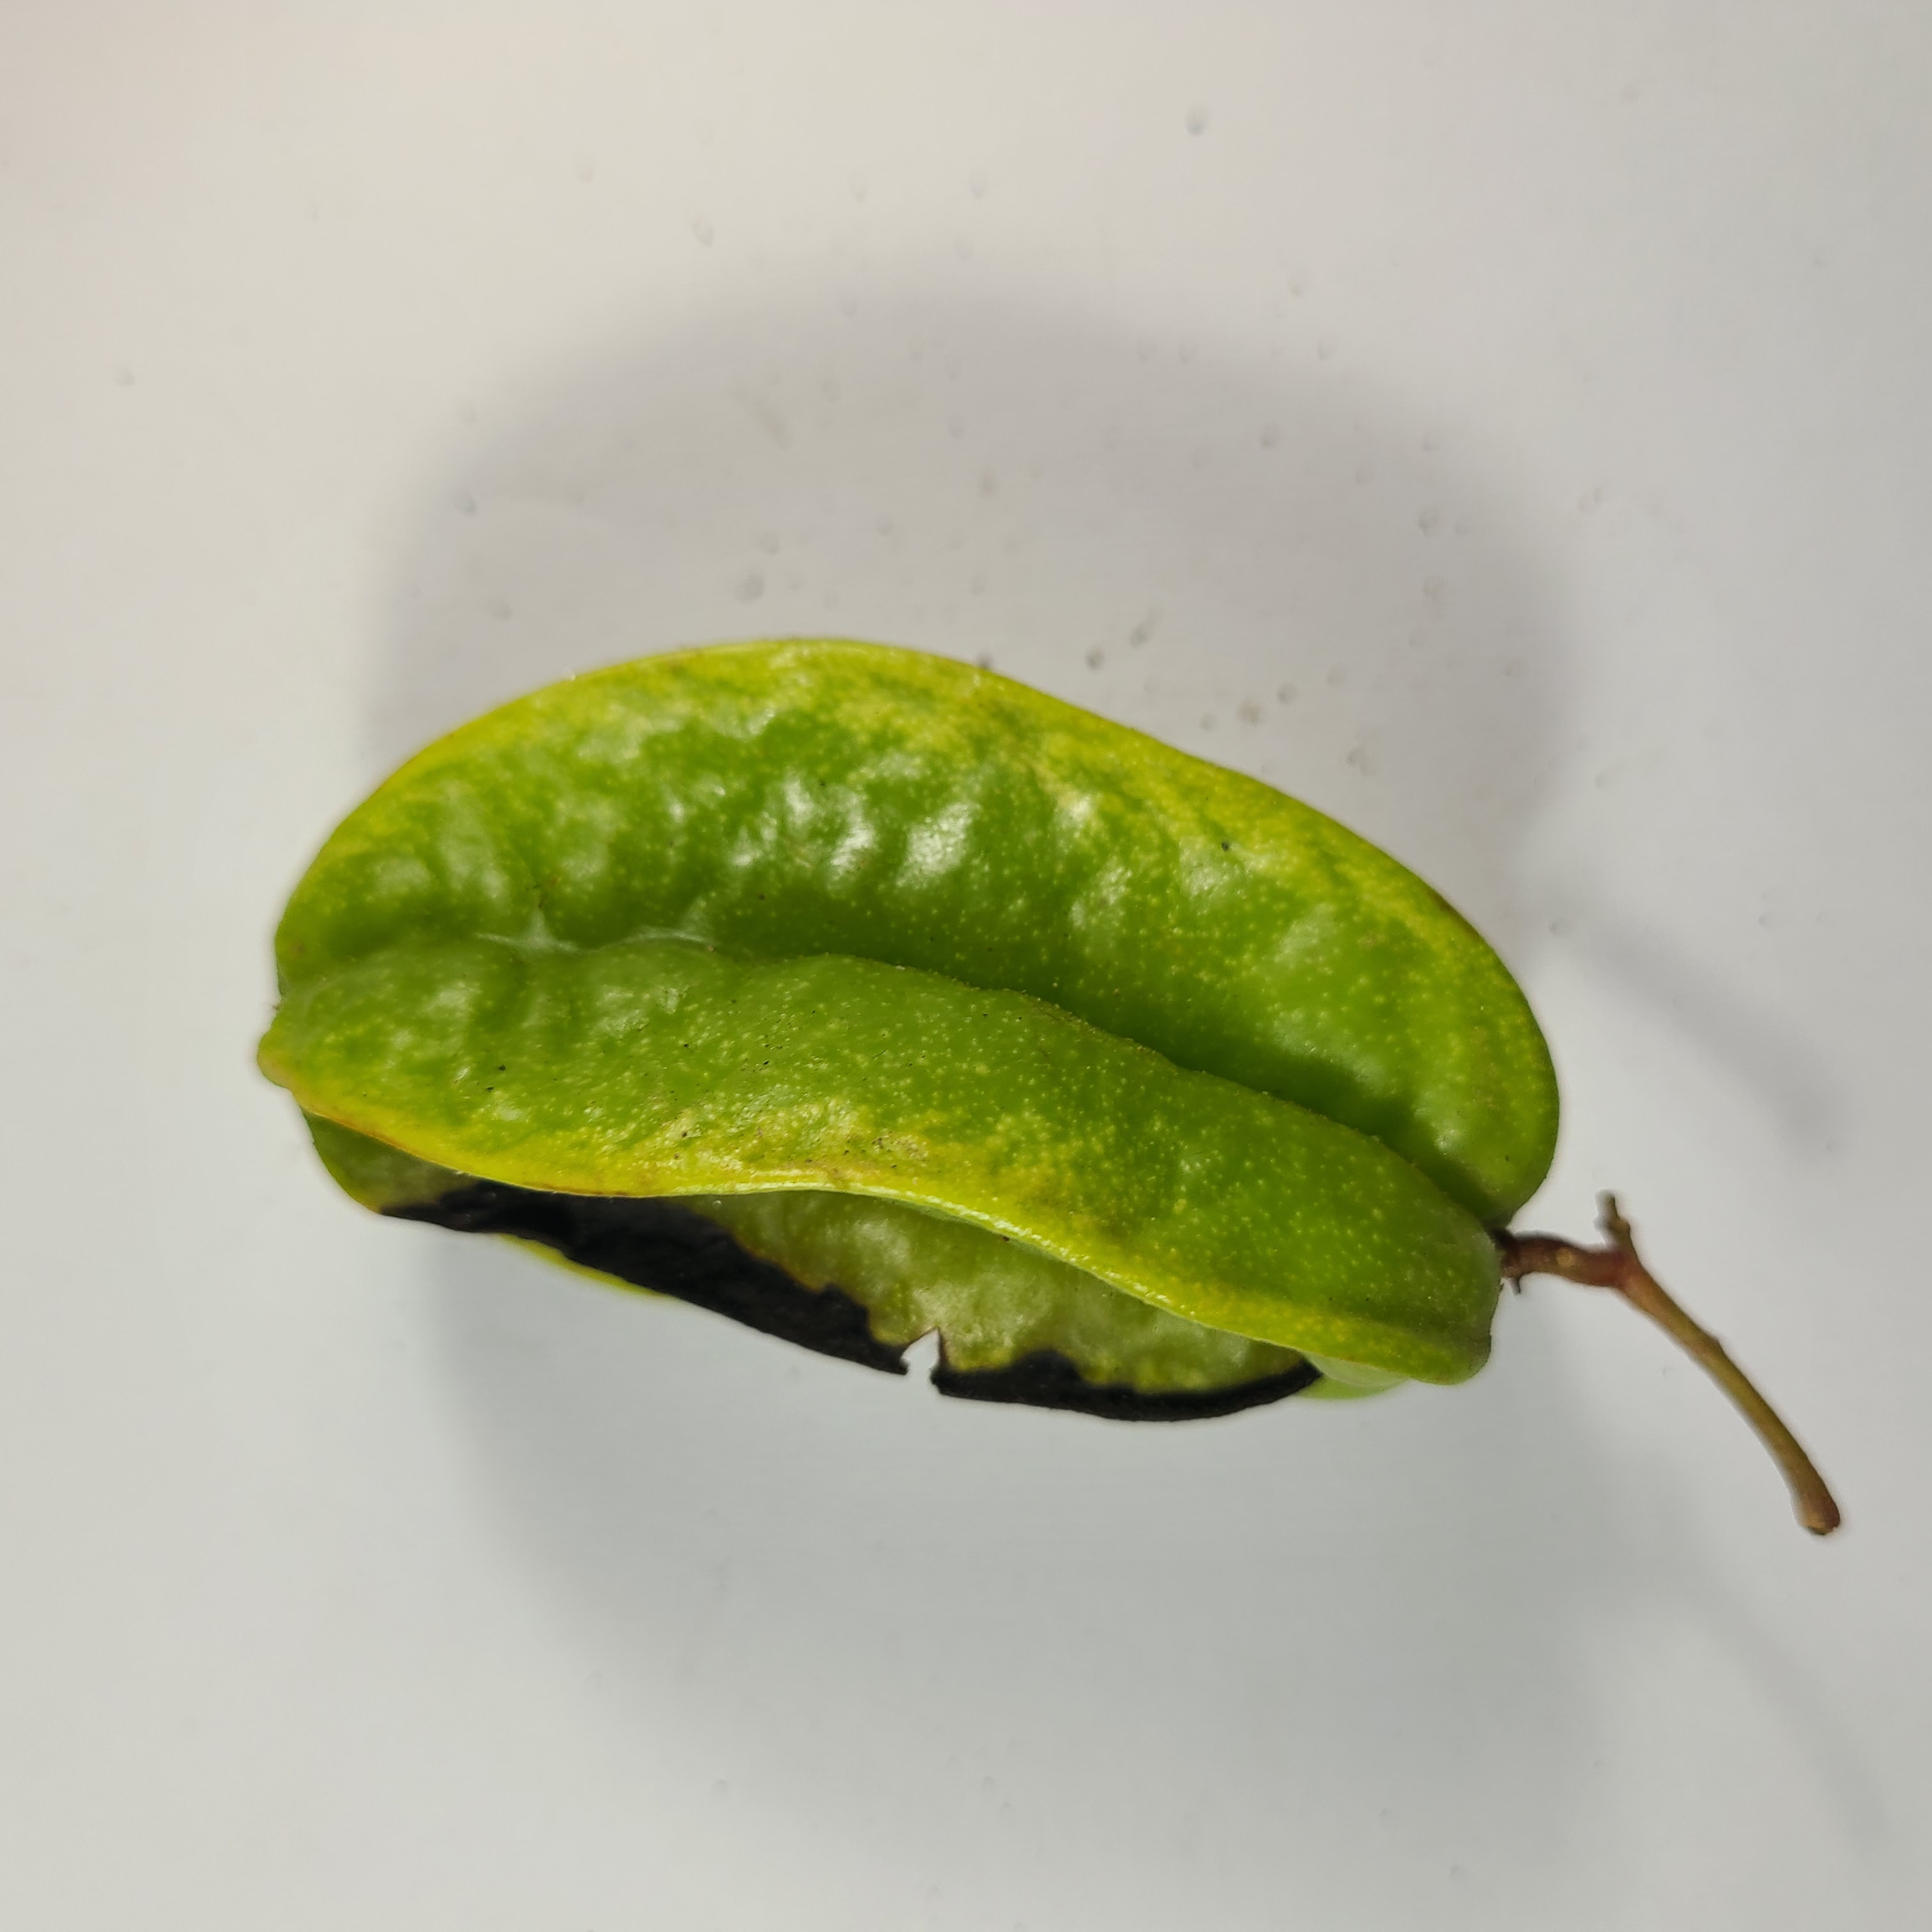
Label: Unhealthy Fruits